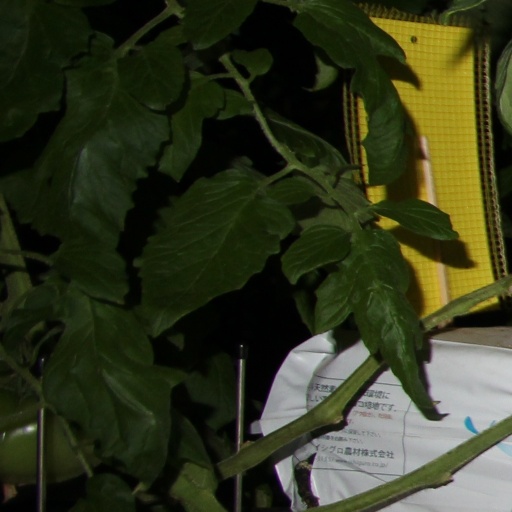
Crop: tomato